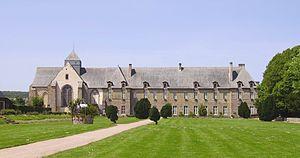
Cet article répertorie les abbayes augustiniennes actives ou ayant existé sur le territoire français actuel. Il s'agit des abbayes de religieux suivant la règle de saint Augustin, à l'exclusion des Prémontrés, des Croisiers, des Antonins, de l'ordre de Notre-Dame du Mont-Carmel et de Saint-Lazare et des Teutoniques.
La forêt de Paimpont, parfois identifiée à la forêt mythique de Brocéliande, est une forêt française située autour de Paimpont dans le département d'Ille-et-Vilaine en Bretagne à environ 30 km au sud-ouest de Rennes. D'une surface de 9 000 hectares, elle fait partie d'un massif forestier plus large qui couvre les départements voisins du Morbihan et des Côtes-d'Armor pour s'étendre sur une surface totale de 19 500 ha environ.